Isenohama Keitarō

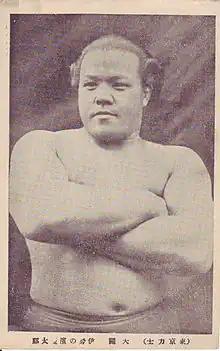

was a Japanese professional sumo wrestler from Honjo, Sumida, Tokyo.